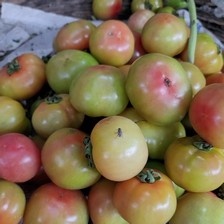
Label: tomato